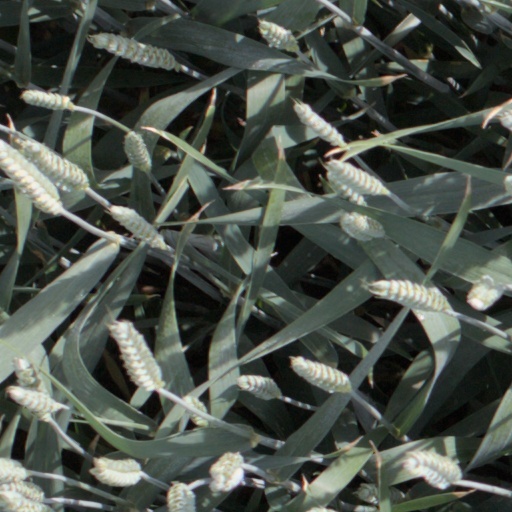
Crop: wheat